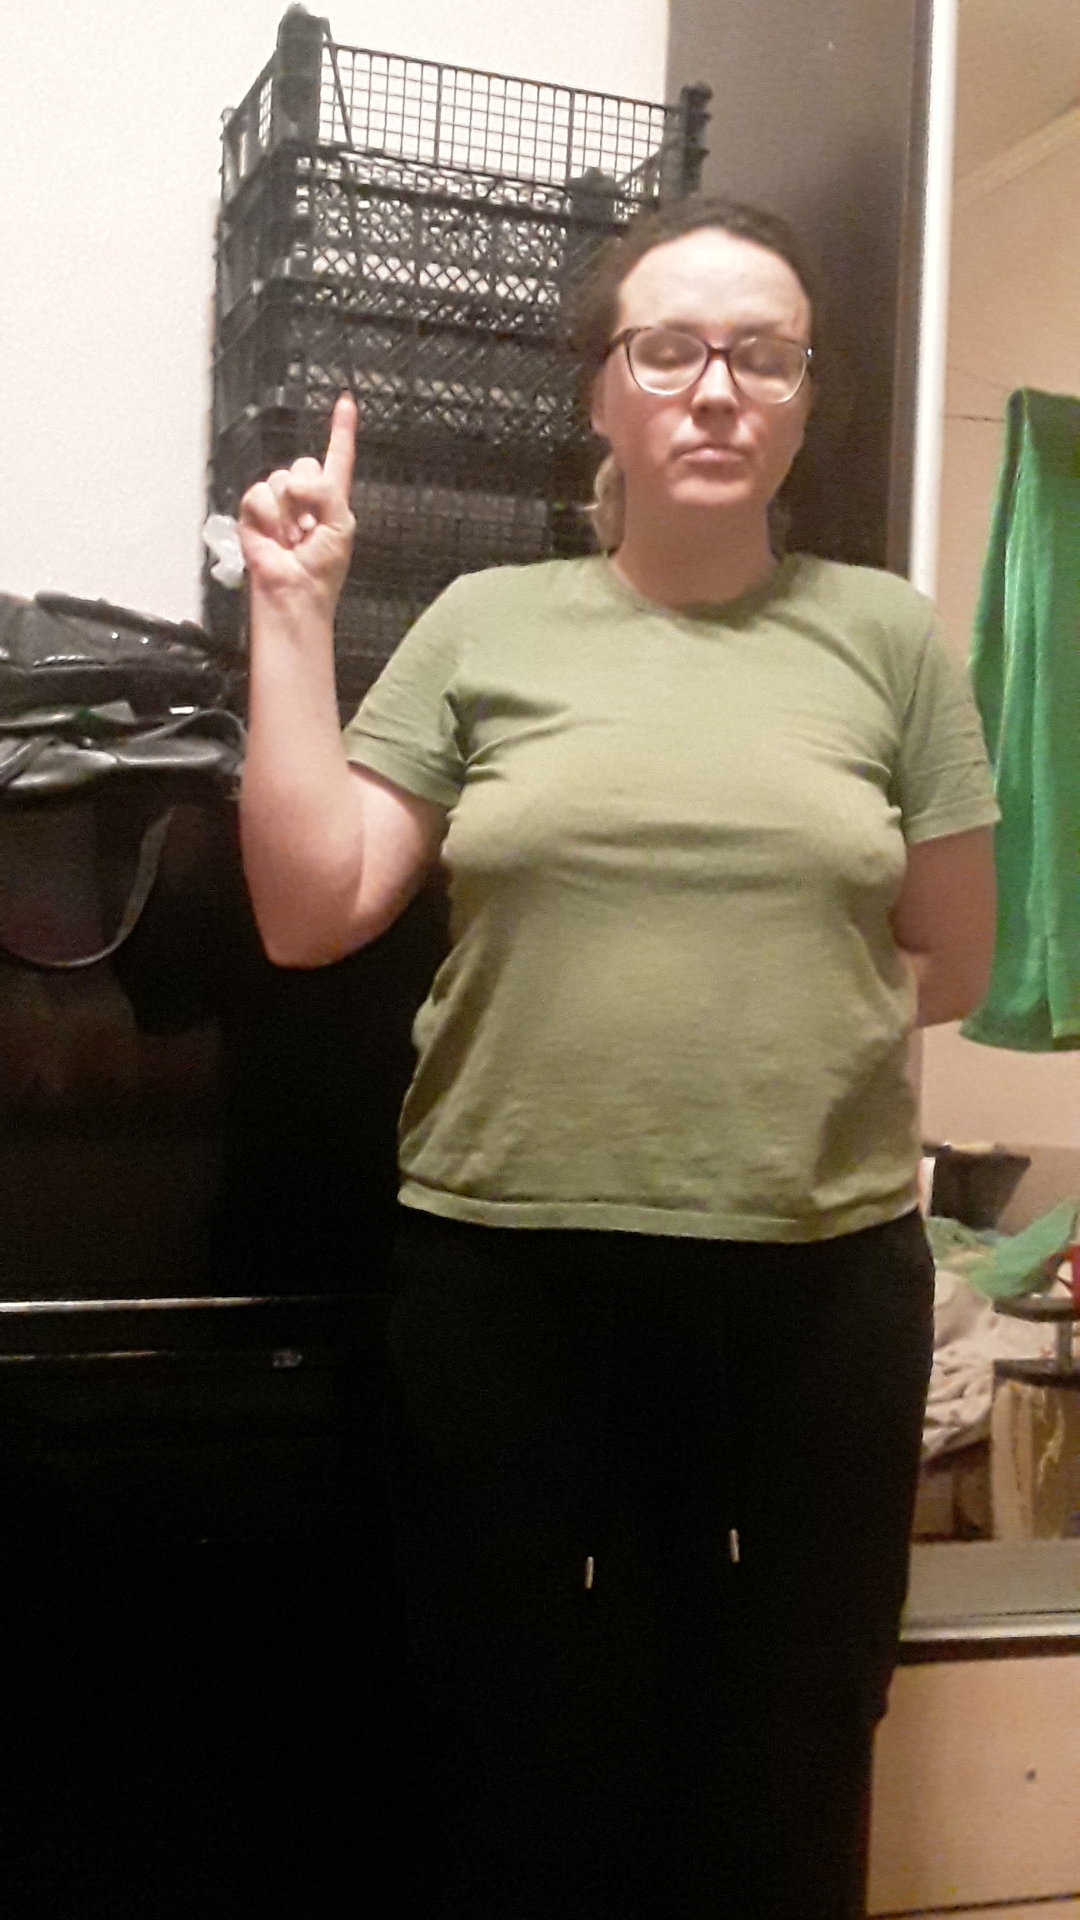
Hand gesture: one